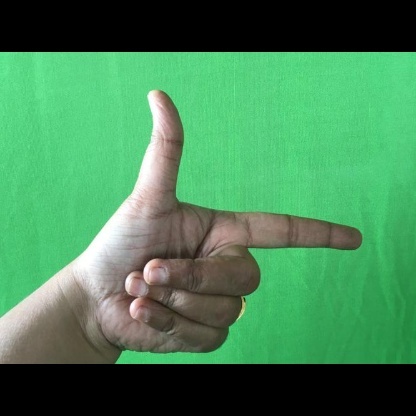
Mudra: Chandrakala